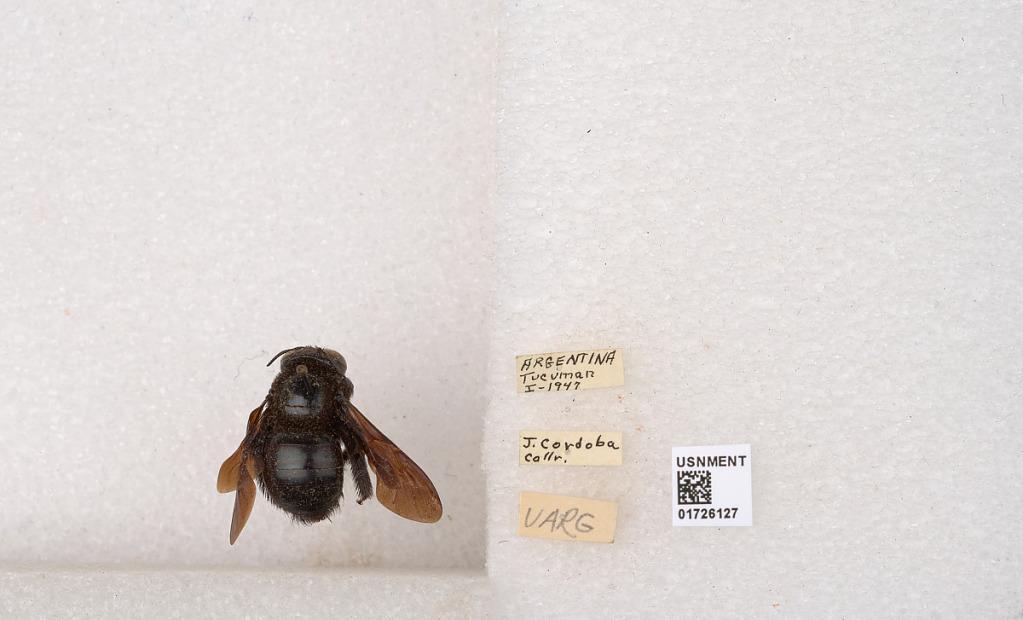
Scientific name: Xylocopa (Schonnherria) macrops Lepeletier
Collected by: Cordoba
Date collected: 1947-1-1
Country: Argentina
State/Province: Tucuman
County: Capital
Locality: Tucuman